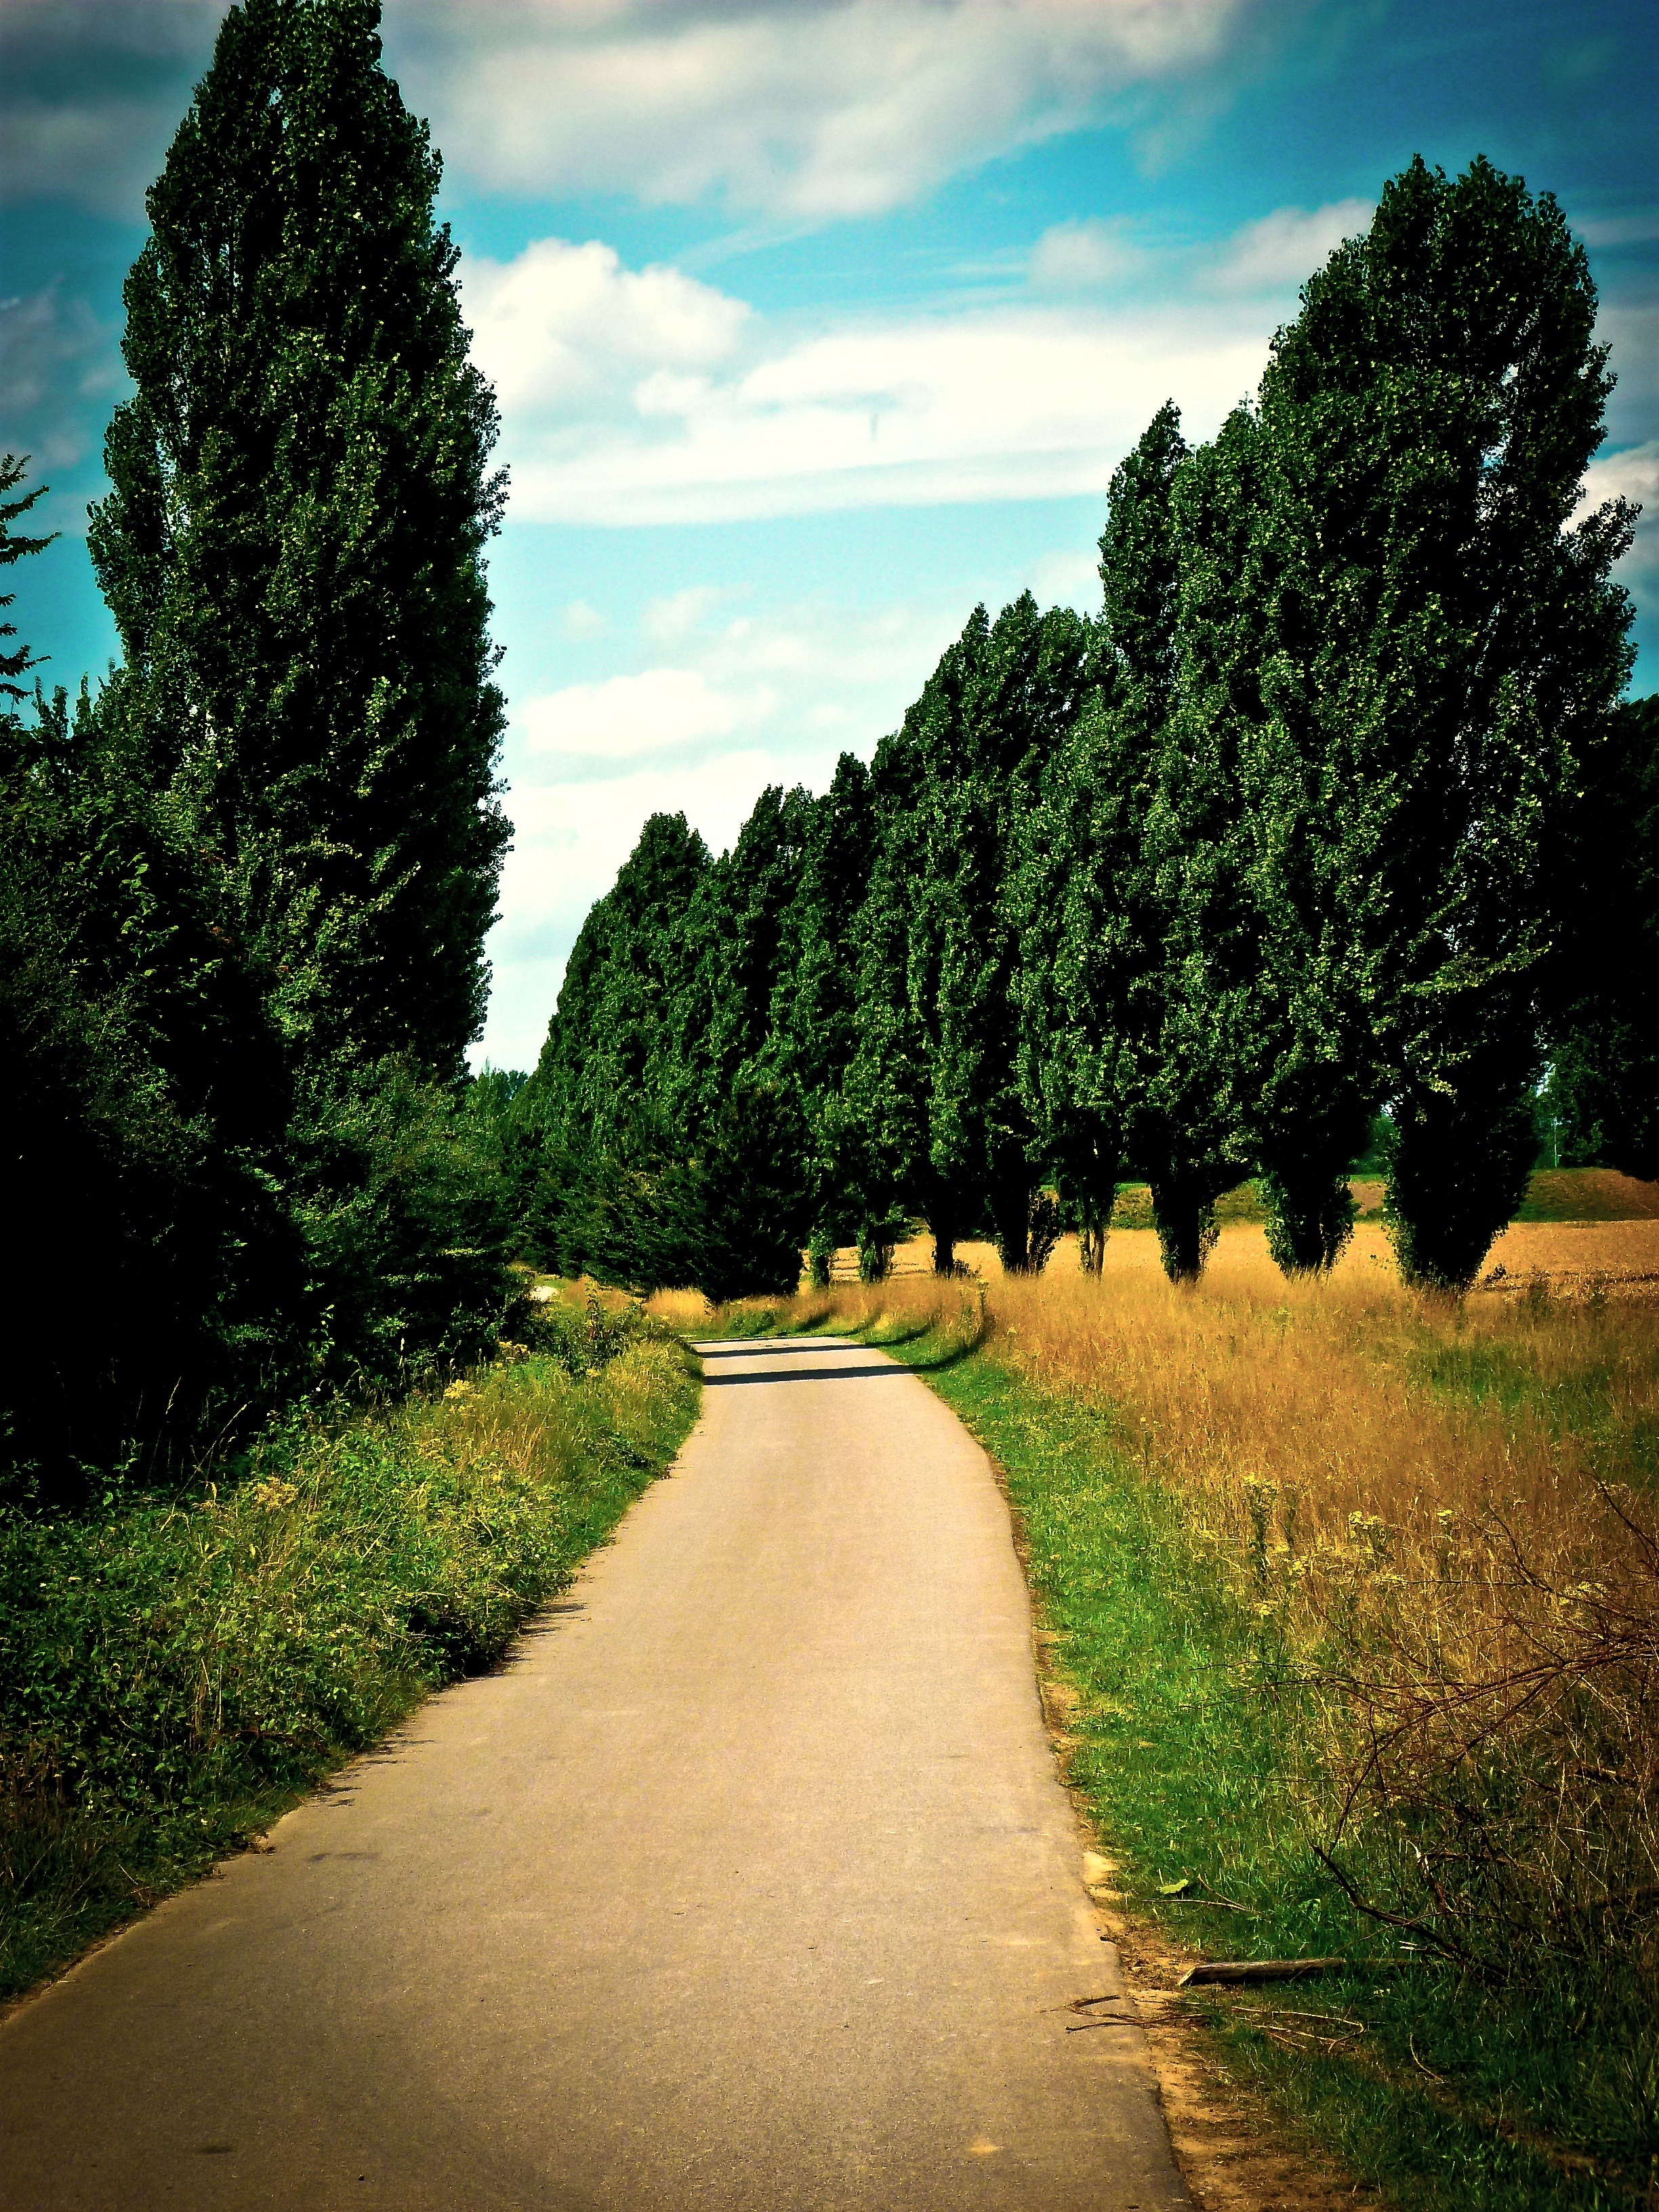
landscape, tree, nature, forest, grass, mountain, cloud, plant, sky, road, field, sunlight, morning, leaf, hill, flower, summer, green, autumn, trees, avenue, infrastructure, mood, away, rural area, woody plant